Penalty unit

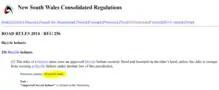
Penalty units note in reg 256 of ROAD RULES 2014, New South Wales, Australia.

A penalty unit (PU) is a standard amount of money used to compute penalties for many breaches of law in Australia at both the federal, and state and territory level. Fines are calculated by multiplying the value of a penalty unit by the number of units prescribed for the offence. For example, if a crime was committed in New South Wales worth 100 units, the fine would be .